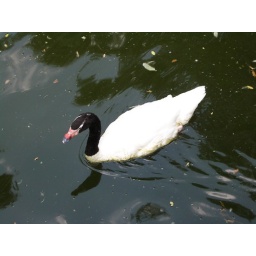
duck in the water